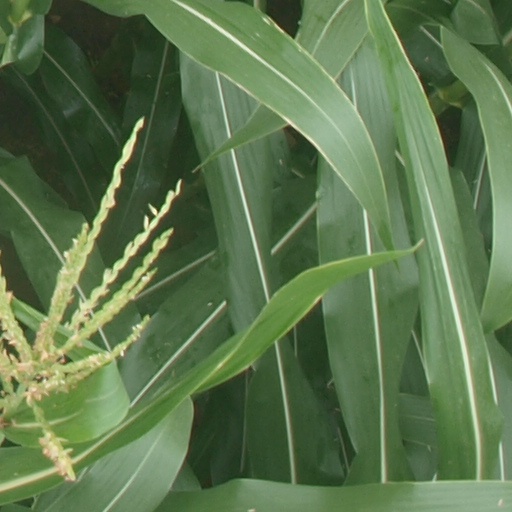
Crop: maize; corn